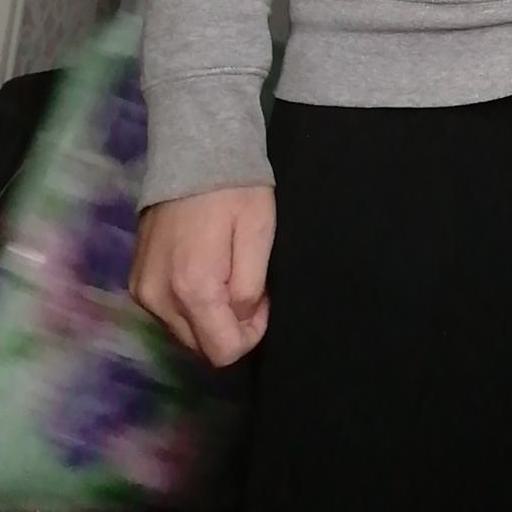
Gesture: no_gesture